Hayling Island branch line

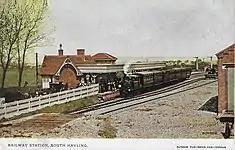
South Hayling station, later Hayling Island station

While the work was at a standstill, Francis Fuller (1807 – 1887) was active in acquiring land on the island. He saw the potential of the island for leisure purposes, including a race track and other amenities. Fuller noted that the railway construction across the mudflats was prohibitively expensive, and he had the line resurveyed, to reroute it across hard ground. He acquired the necessary land himself, and engaged a contractor, Frederick Furness. He got the necessary authorising act of Parliament, the (30 & 31 Vict. c. clxxxix) for the change on 12 August 1867. Work had been in progress in anticipation of the act and Fuller made a private passenger journey on the line on 28 June 1867. An inspection of the line for the Board of Trade, required for public passenger operation, took place on 4 July 1867, but here were numerous shortcomings and approval was refused. The Board of Trade inspecting officer made a further visit on 15 August 1867, and this time approved passenger opening. As well as technical defects there was an unauthorised level crossing at Langstone. As matters developed, the crossing was condoned and never converted to a bridge as authorised. A full public service was begun on 16 July 1867. This was immediately prior to the first day of a race meeting arranged by Fuller.